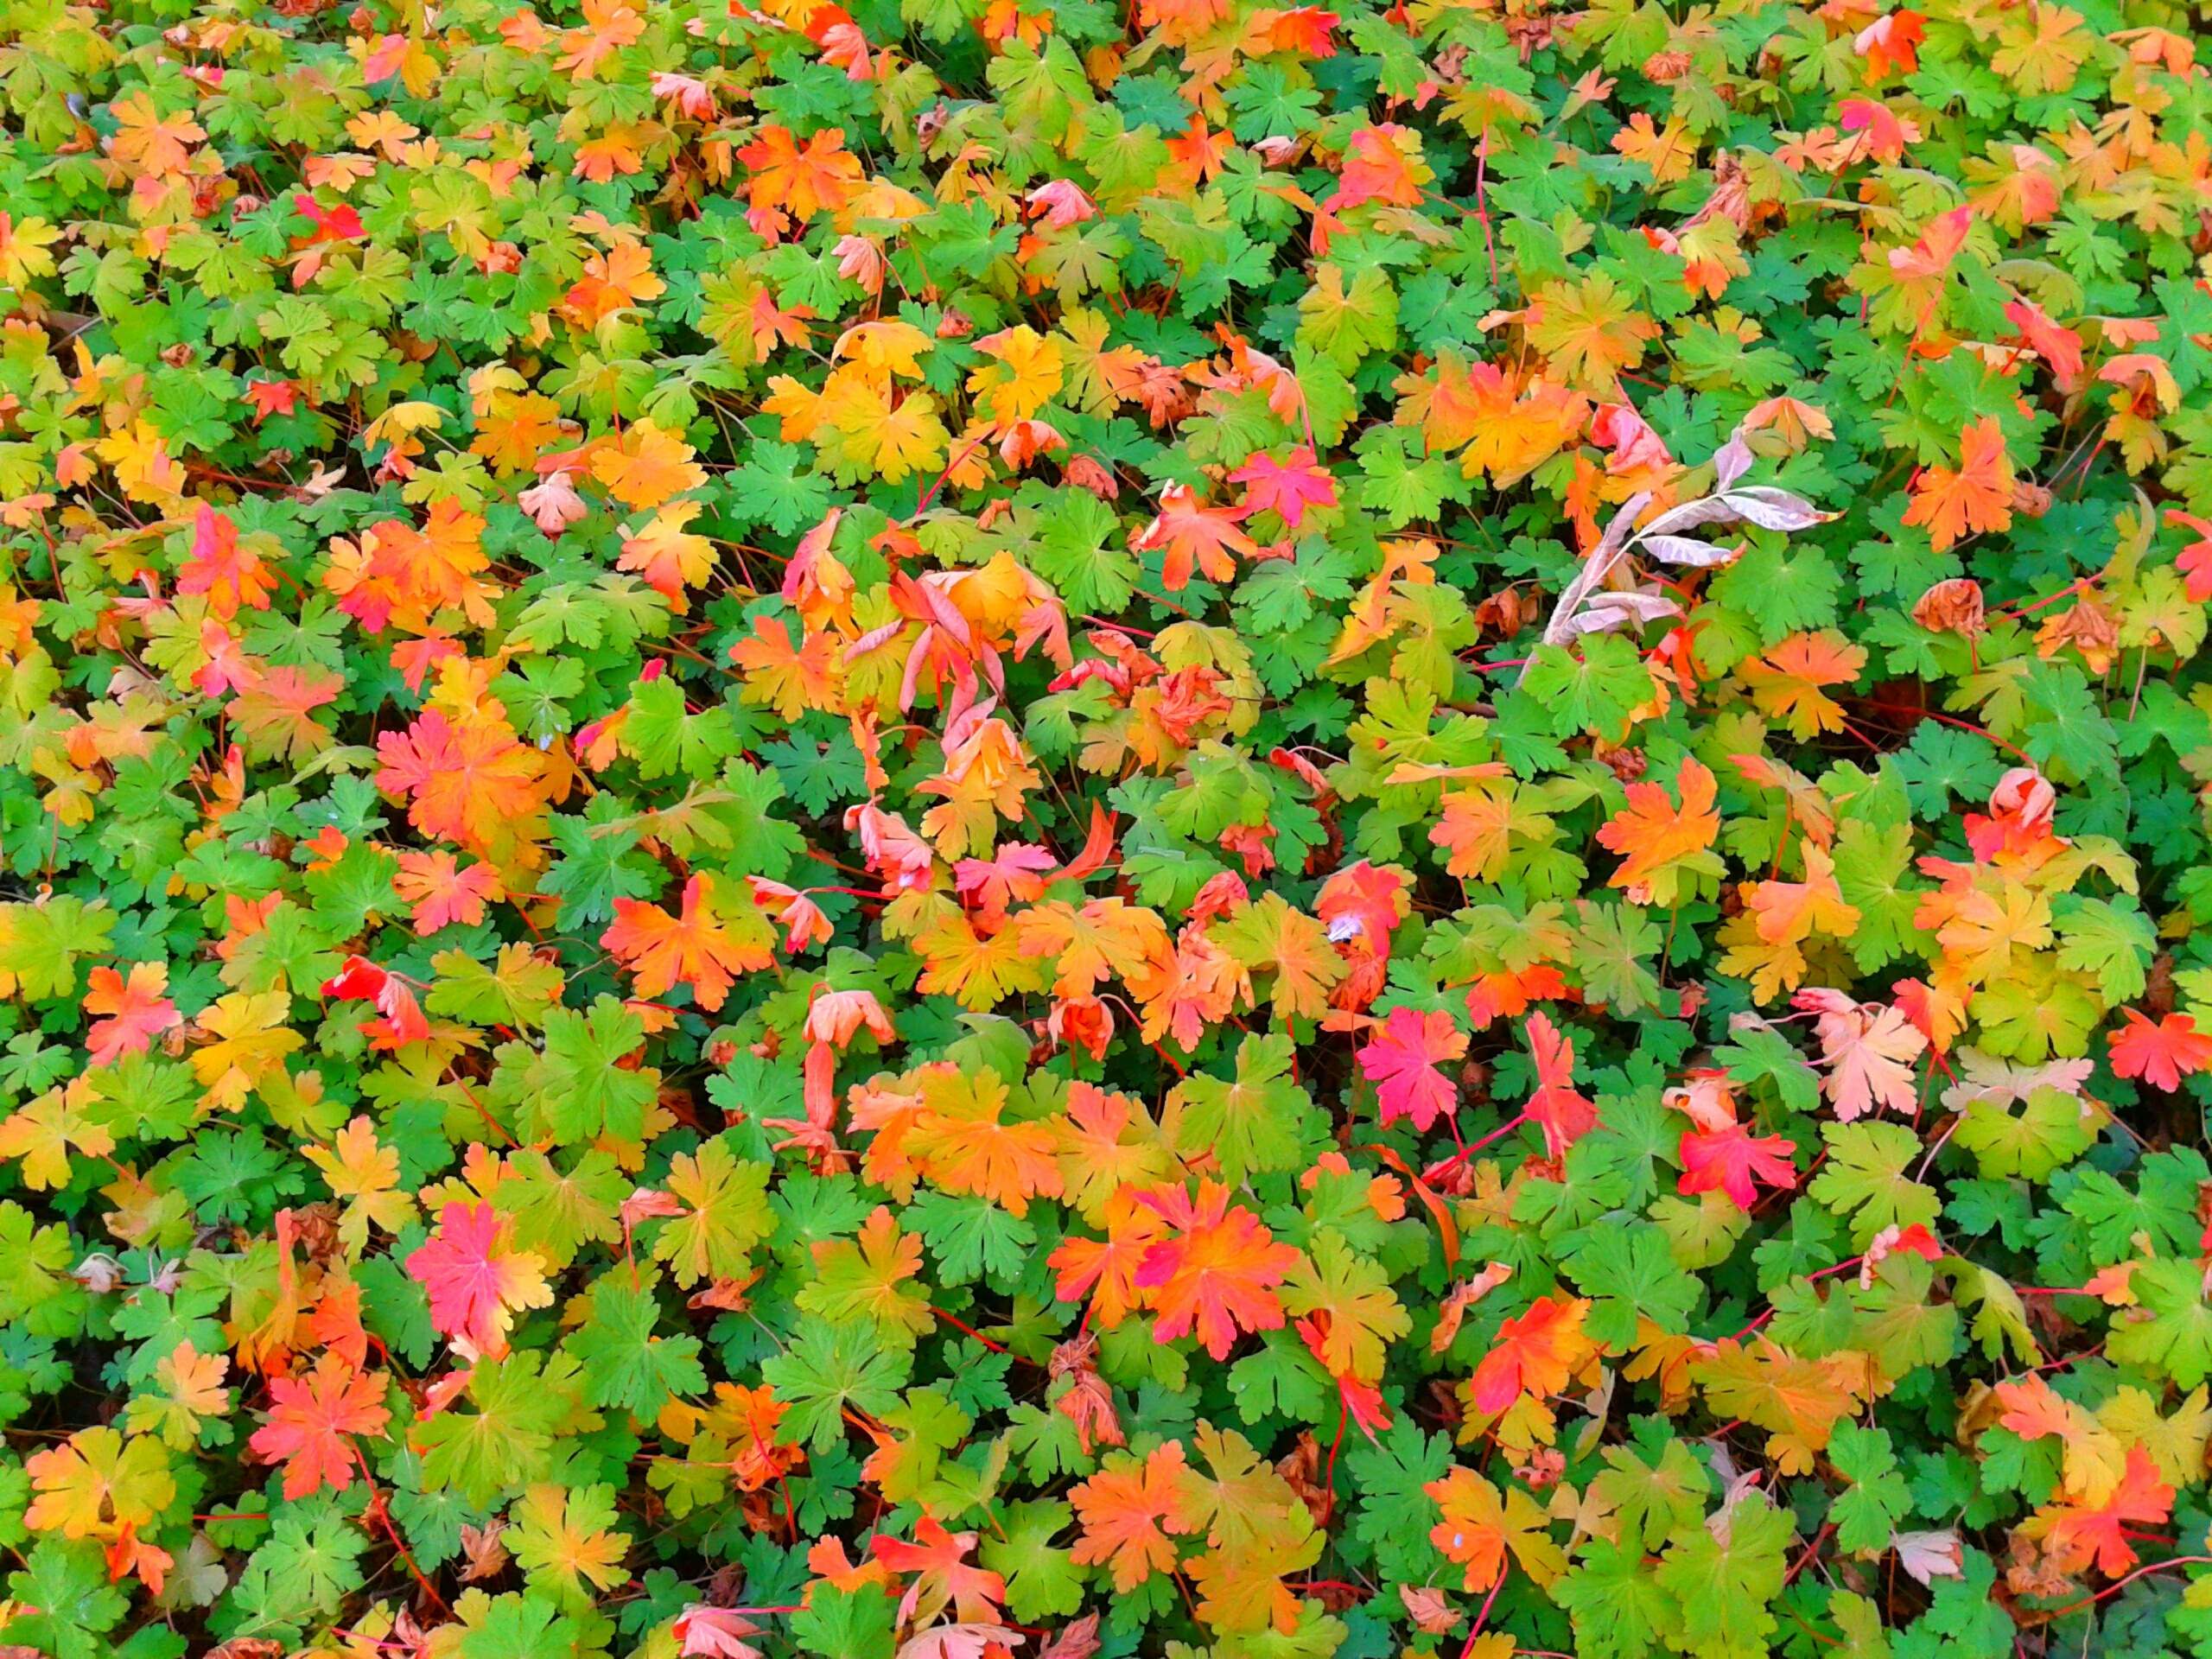
nature, plant, meadow, leaf, flower, petal, foliage, orange, green, red, autumn, botany, yellow, pink, flora, wildflower, shrub, colored, flowering plant, daisy family, annual plant, land plant